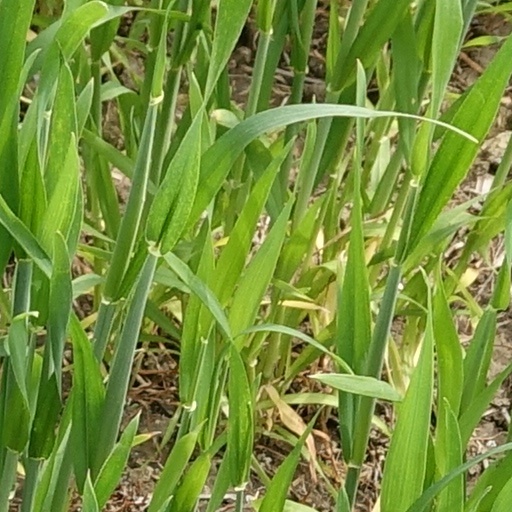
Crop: wheat